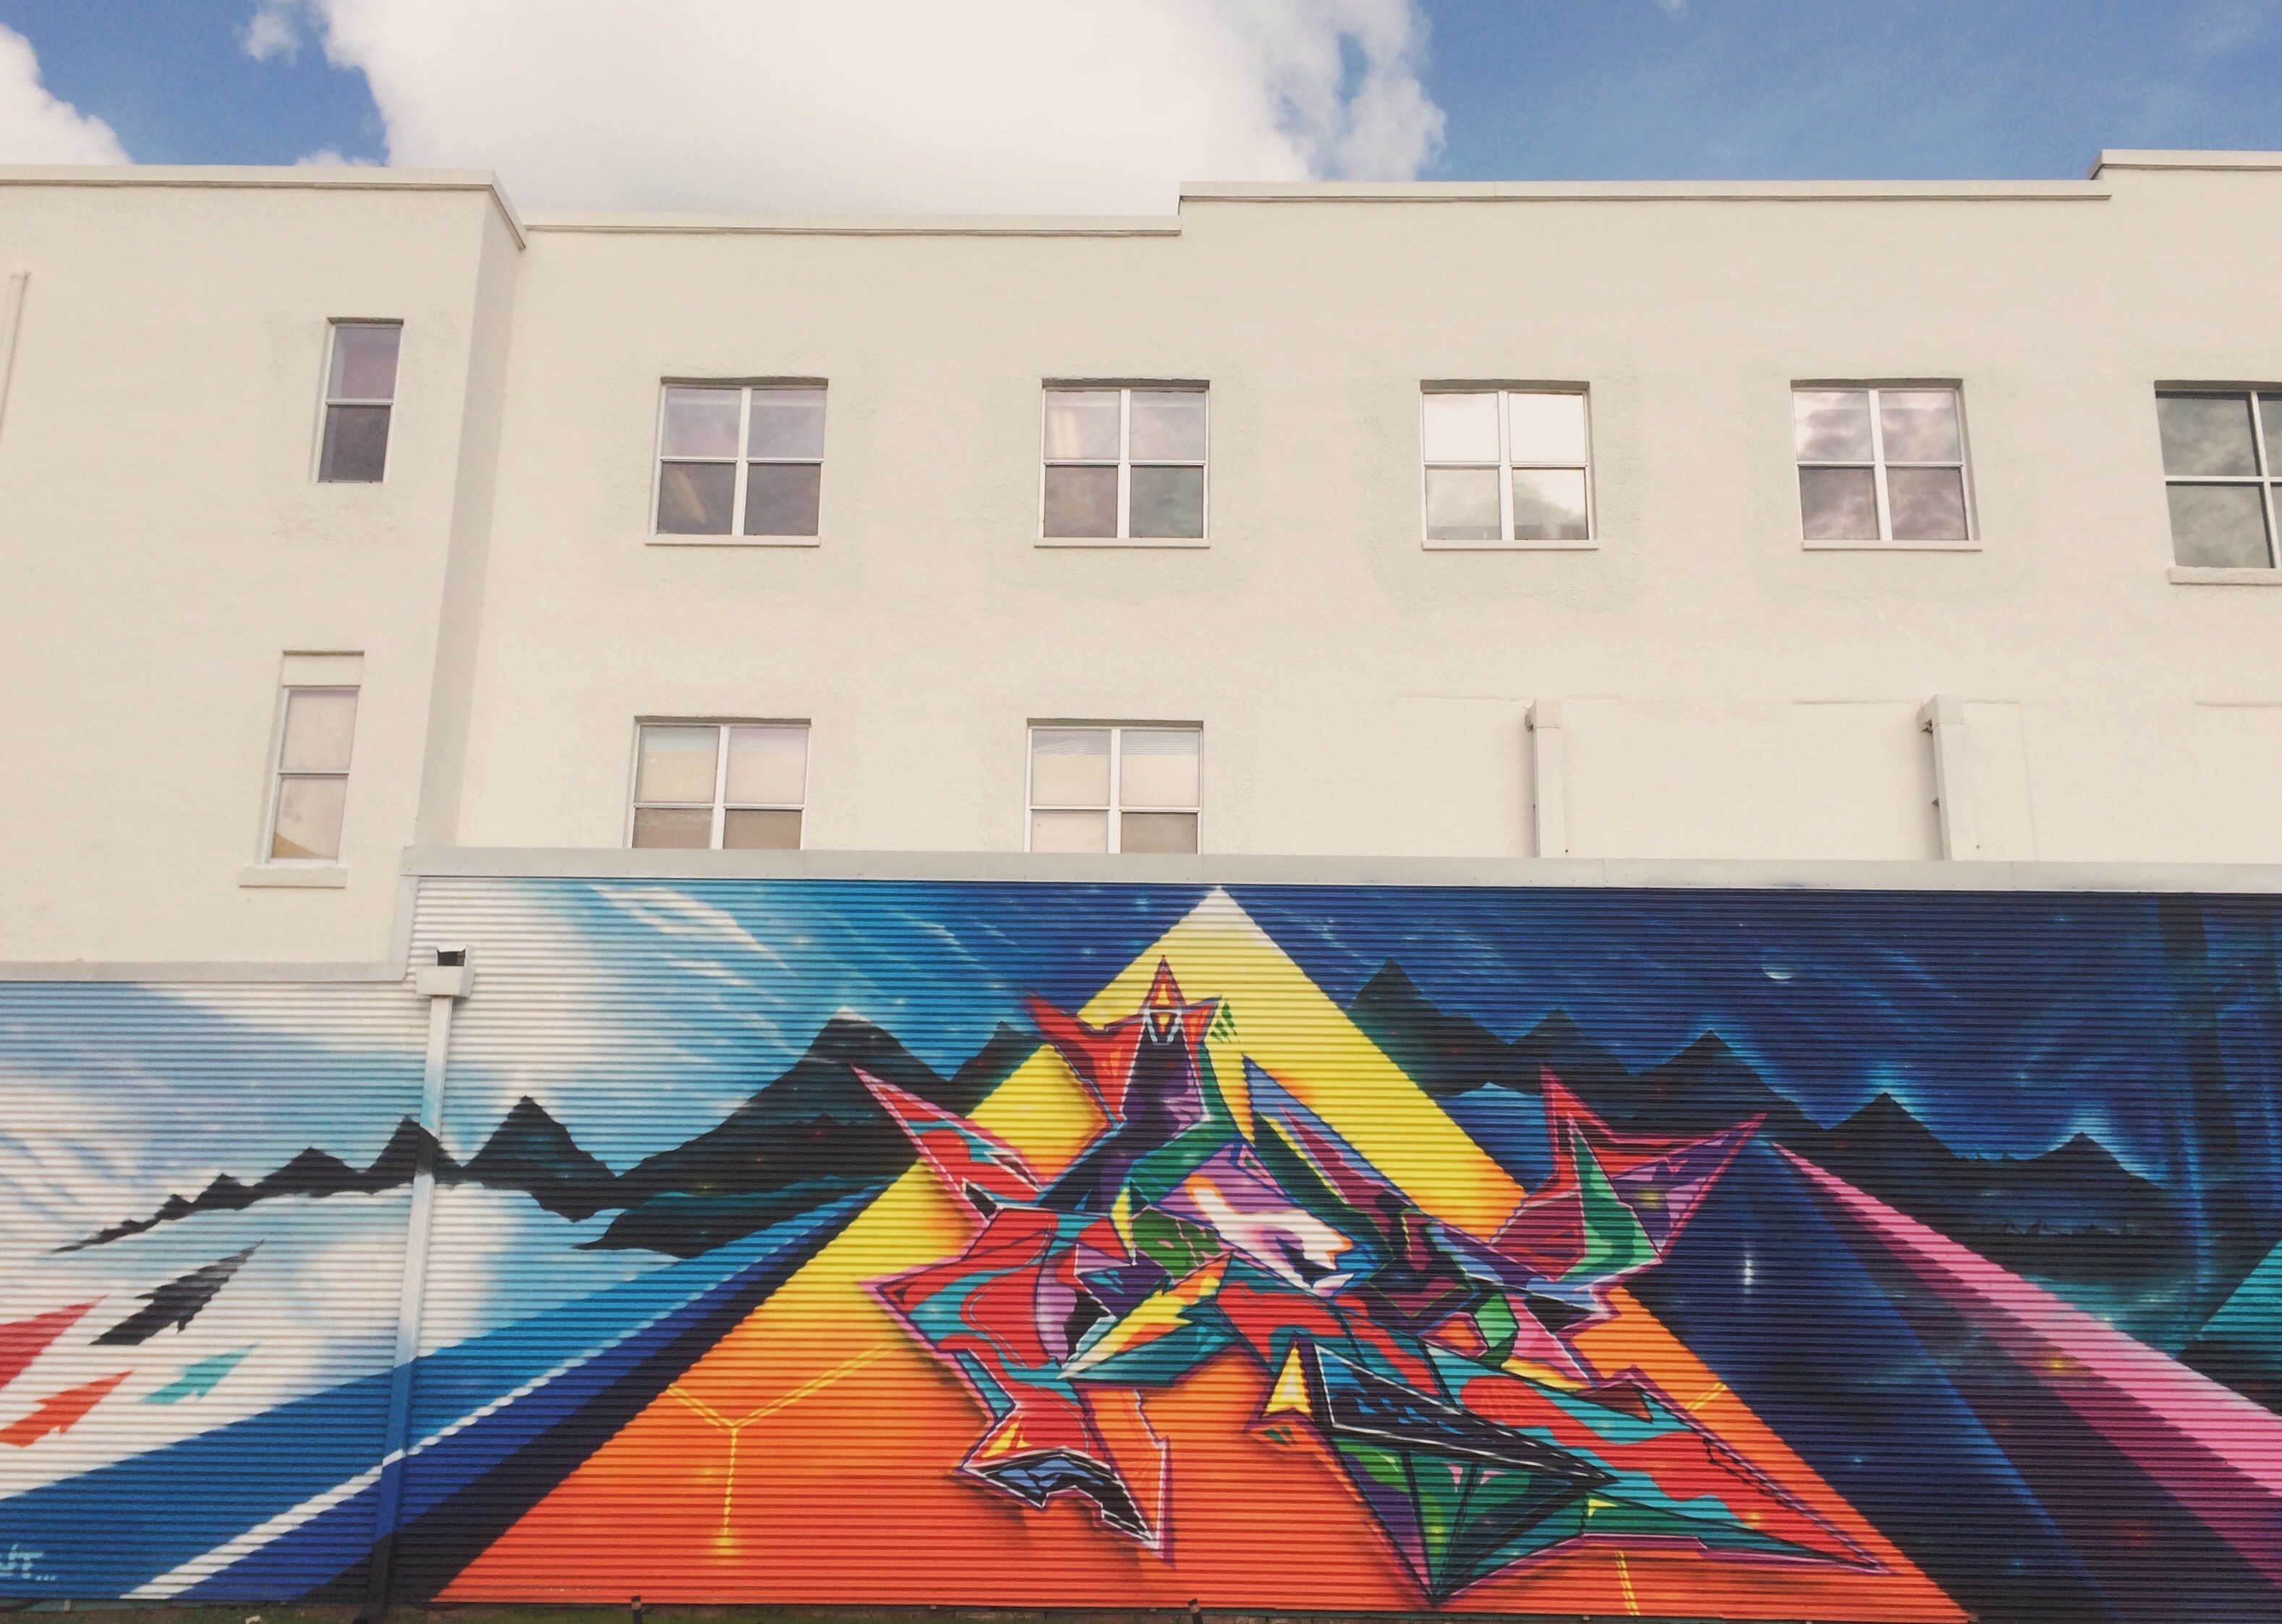
graffiti, art, mural